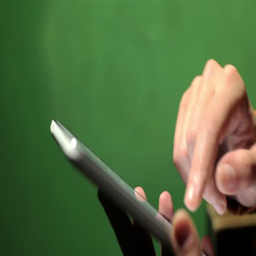
footage of a person 's hands using a tablet